Emma Prusch Farm Park

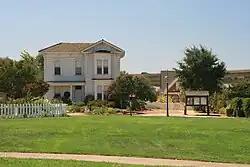
Preserved farm house at the park

Emma Prusch Farm Park is a 43.5 acre (176,000 m) park in East San Jose, California. Donated by Emma Prusch to the City of San Jose in 1962 to use to demonstrate the valley's agricultural past, it includes a 4-H barn (the largest in San Jose), community gardens, a rare-fruit orchard, demonstration gardens, picnic areas, and expanses of lawn. The park is host to an annual Harvest Festival and is operated cooperatively by the San Jose Parks and Recreation Department and the non-profit Emma Prusch Farm Park Foundation.